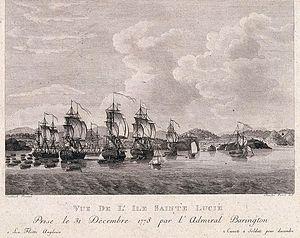
Vue de l'île de Sainte-Lucie prise en décembre 1778 par l'escadre et les troupes de Barrington.
Histoire de l'île Sainte-Lucie
La prise de Sainte-Lucie est une bataille entre les forces britanniques et française durant la guerre d'indépendance des États-Unis. Elle se déroule pour la prise de possession de l'île de Sainte-Lucie.